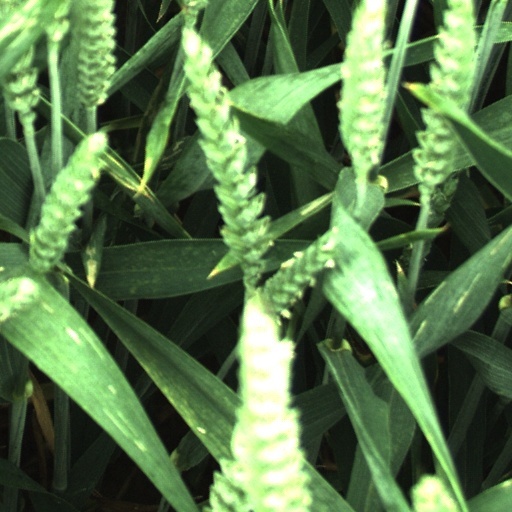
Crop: wheat